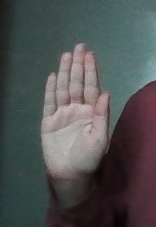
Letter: seen